WMEU-CD

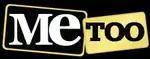
WMEU's logo as "MeToo", used from 2008 to 2013.

On March 1, 2008, channel 48 adopted a new programming format as "MeToo", serving as an extension of WWME's MeTV classic television format; accordingly, the station changed its callsign to WMEU-CA. The ethnic programming that was dropped by WMEU returned to WCIU through the launch of a new locally programmed service called "FBT" on digital subchannel 26.6 (FBT was dropped on December 1, 2010, and was replaced by a simulcast of WCIU-TV until the subchannel was removed on December 15). Prime time feature films were added to the station's schedule on June 30, 2008, when WMEU-CA debuted "Me-Too's Movie Classics", which showcased classic films from the 1950s to the 1970s without editing – outside of necessary removal of inappropriate content – at 7 p.m. each weeknight. In an effort to streamline the schedules of both MeTV stations, on September 14, 2009, WMEU's MeToo schedule was restructured to feature only dramatic series and films and the MeTV schedule on WWME was reformatted to feature mainly comedic series.